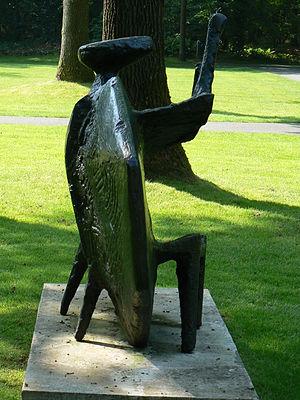
William Kenneth Armitage, commandeur de l'ordre de l'Empire britannique, était un sculpteur connu pour ses bronzes semi-abstraits.